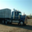
Label: truck